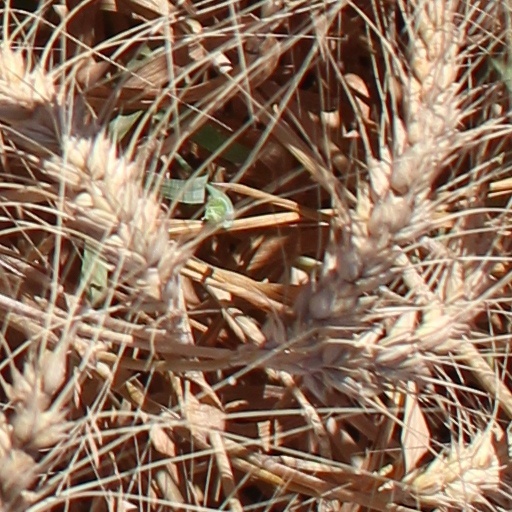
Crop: wheat